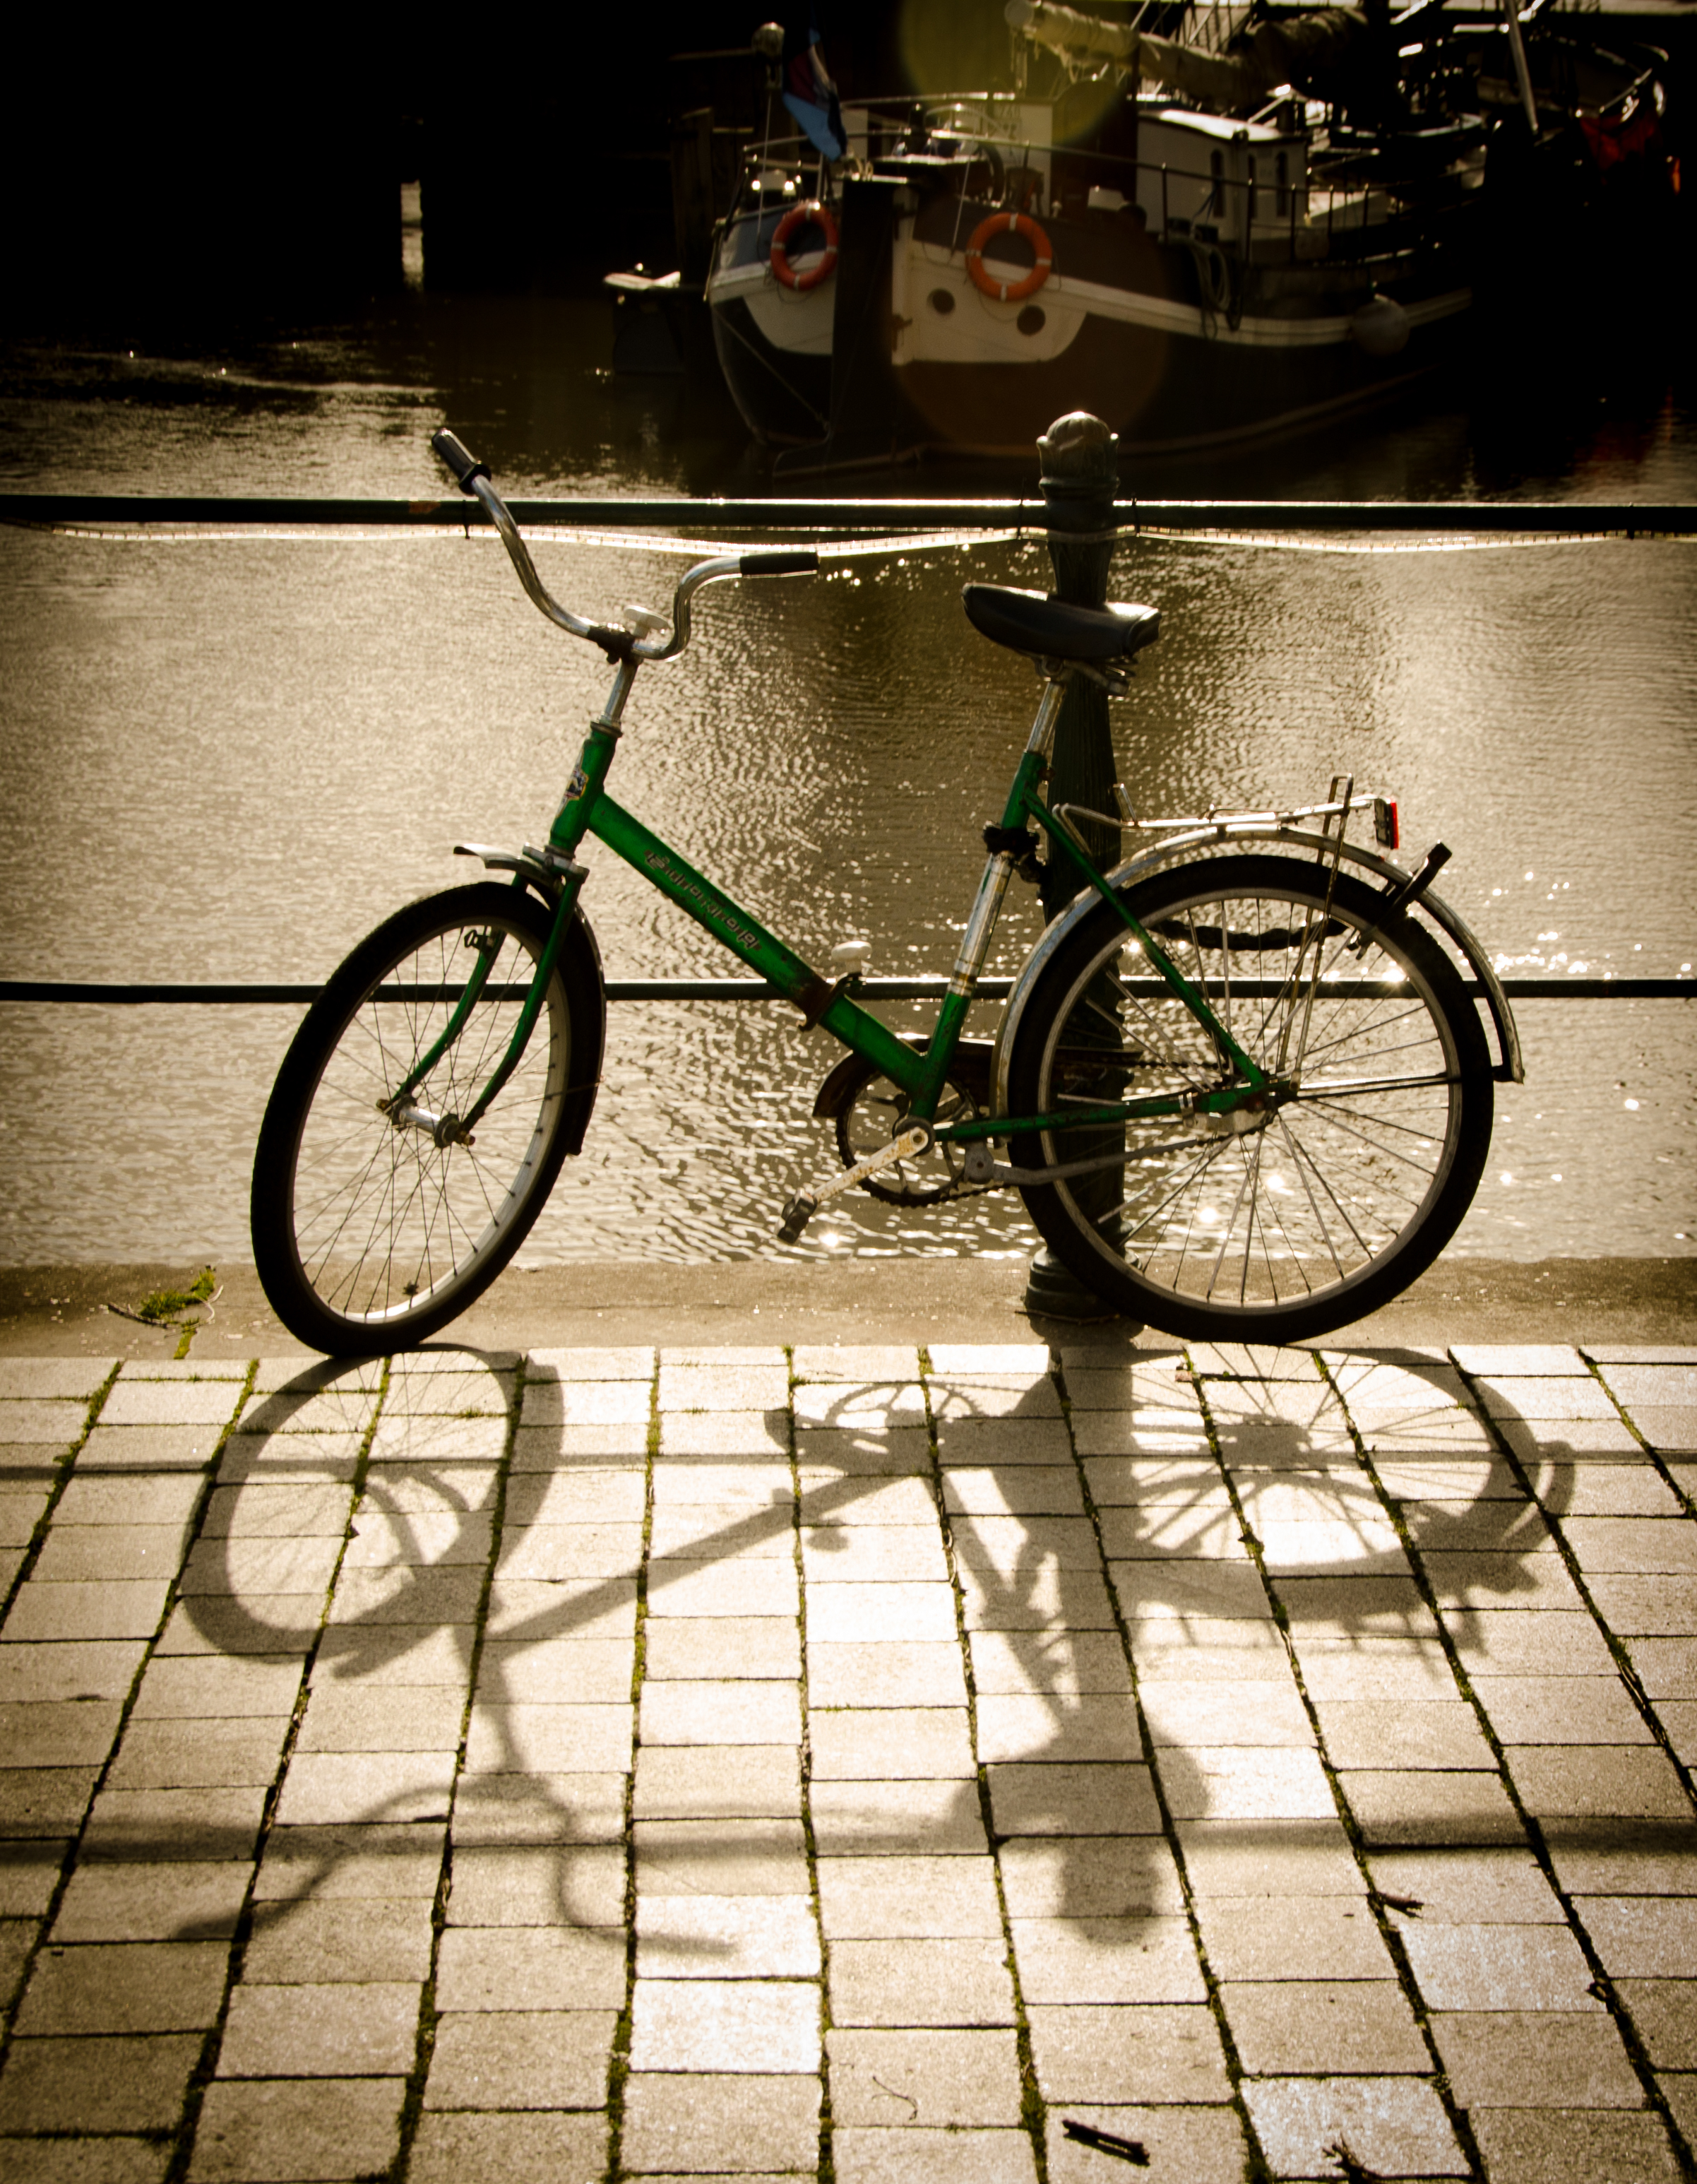
water, boat, street, wheel, bicycle, bike, river, pavement, vehicle, shadow, harbor, black, sports equipment, parked, land vehicle, road bicycle